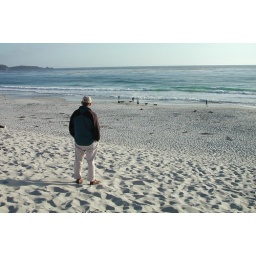
white sand in Carmel